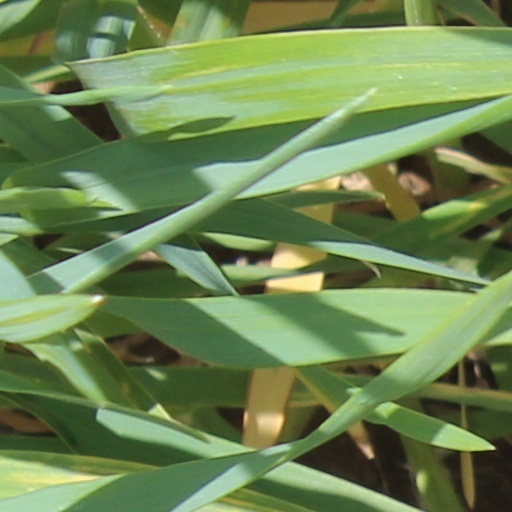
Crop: wheat